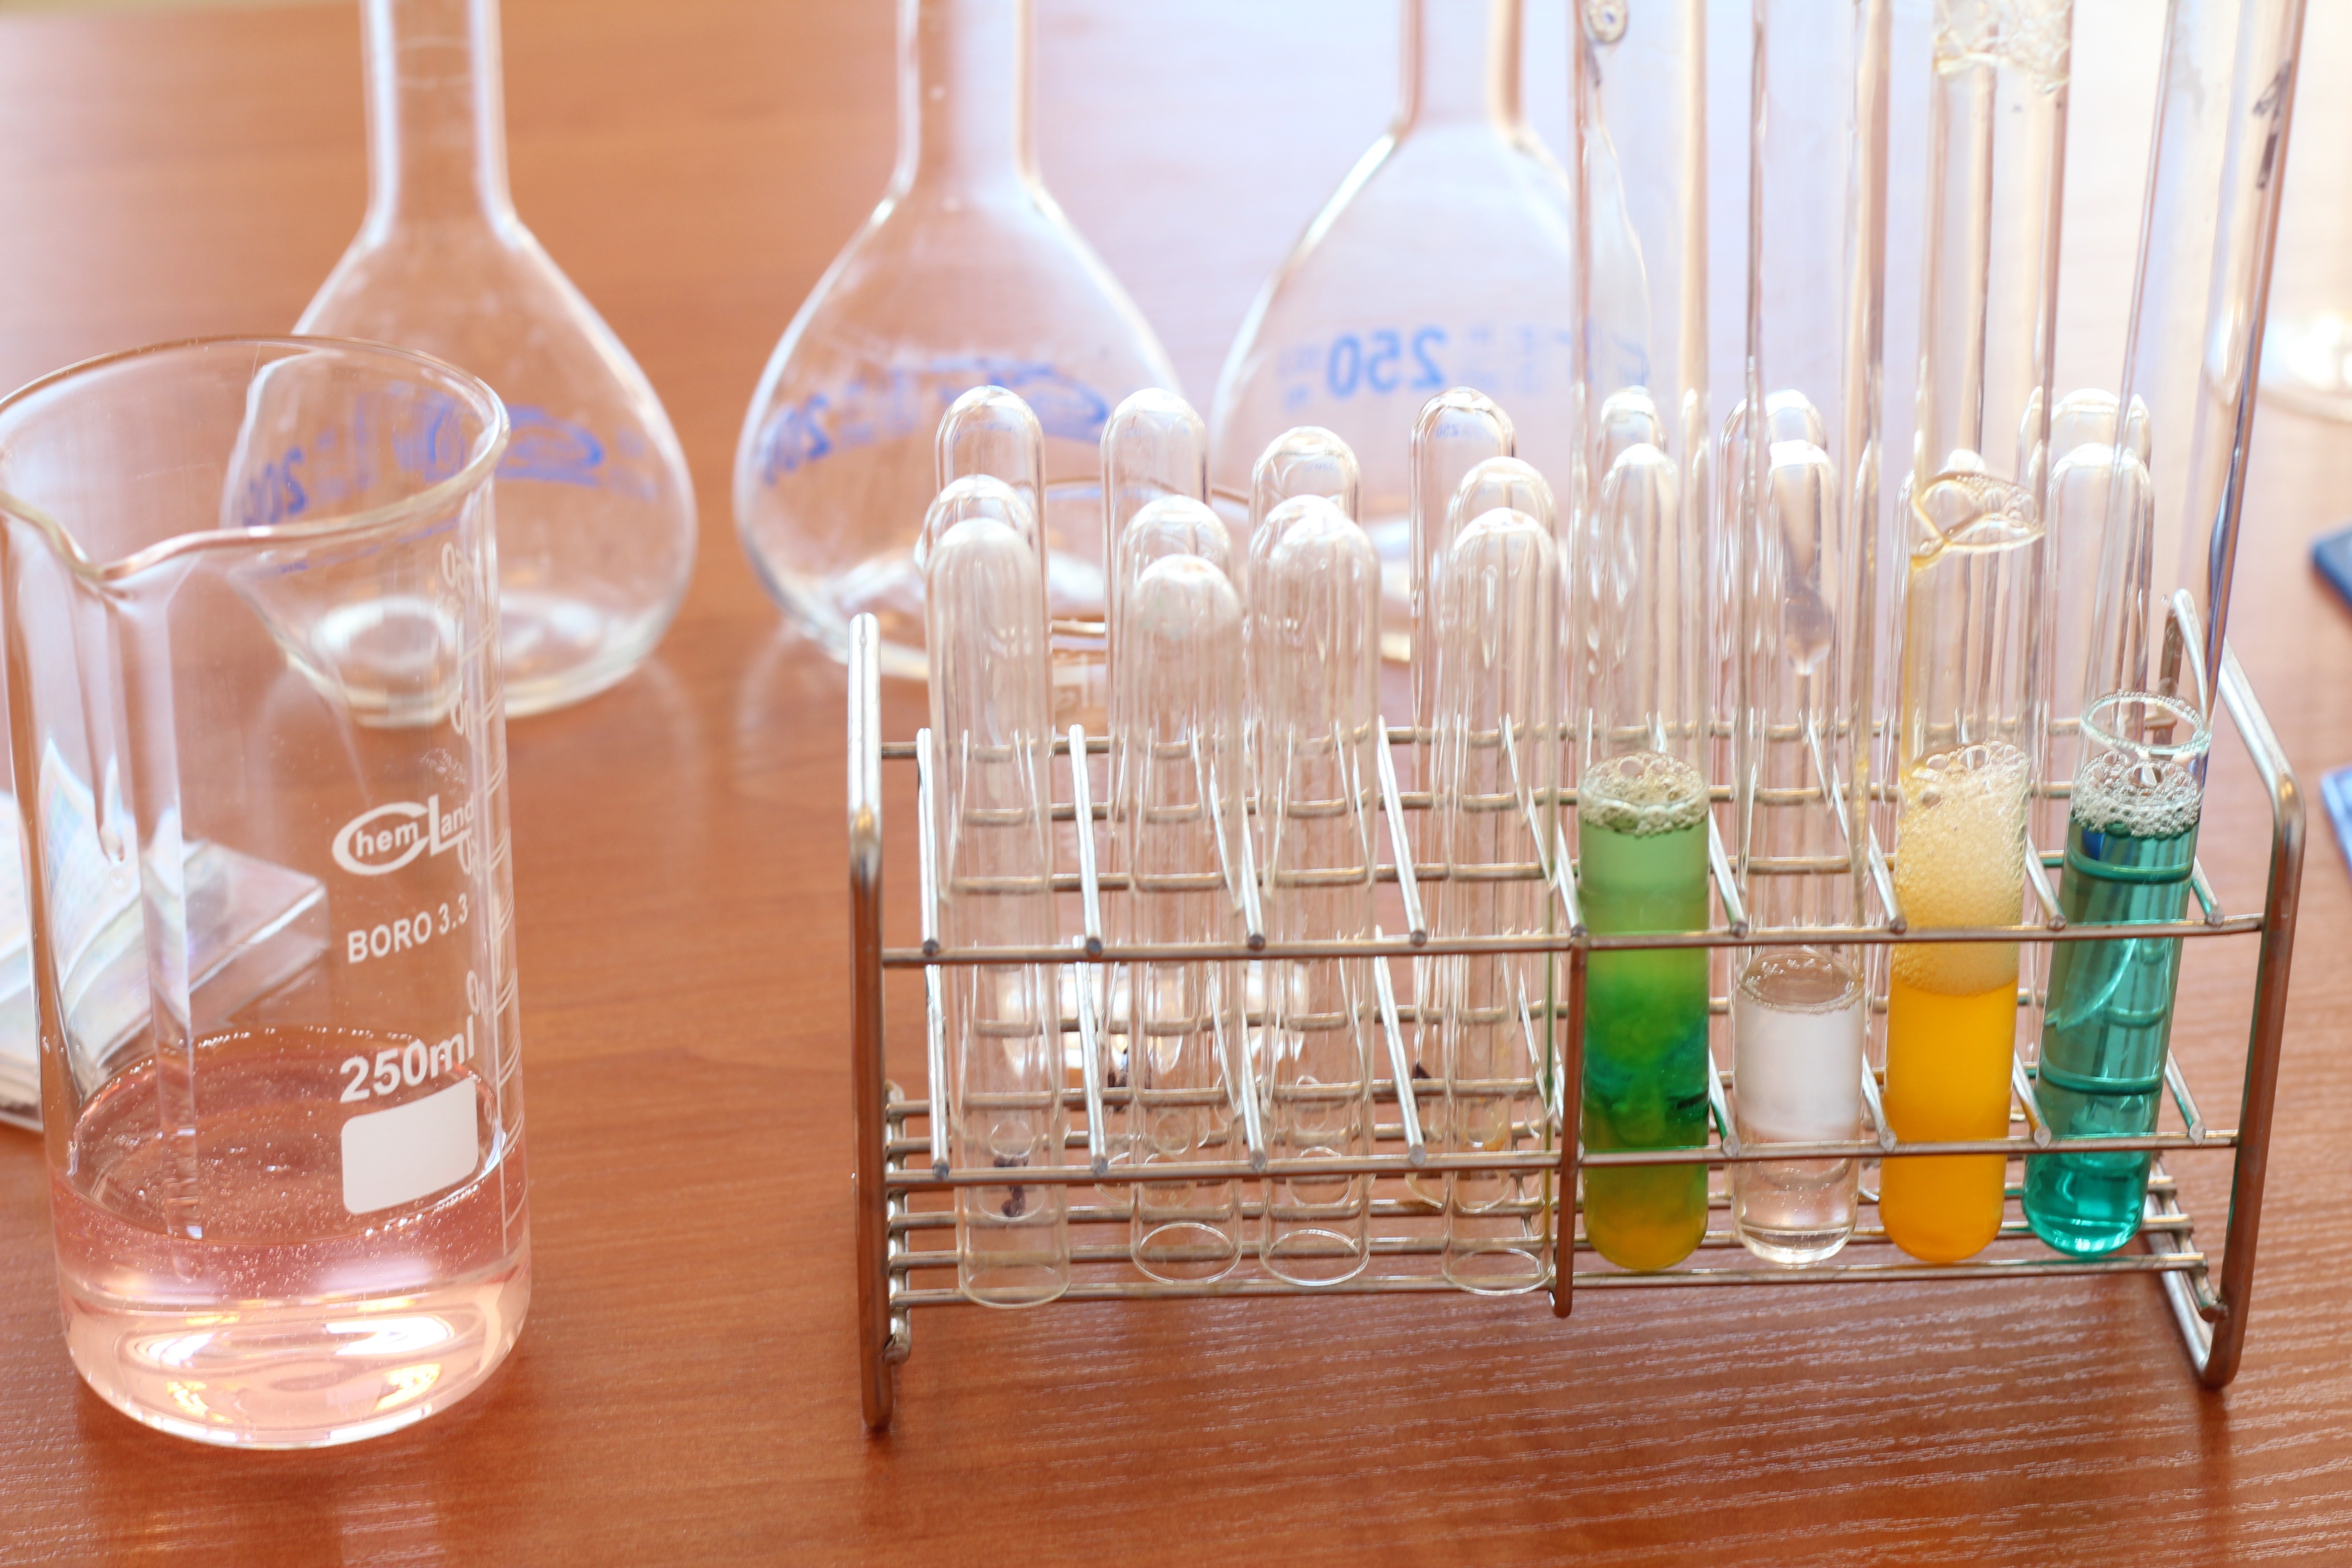
tube, glass, drink, bottle, lighting, research, glass bottle, science, relationship, laboratory, experience, experiment, chemical, chemistry, subjects, reaction, response, a glass vessel, distilled beverage, compounds, the flask, react, laboratories